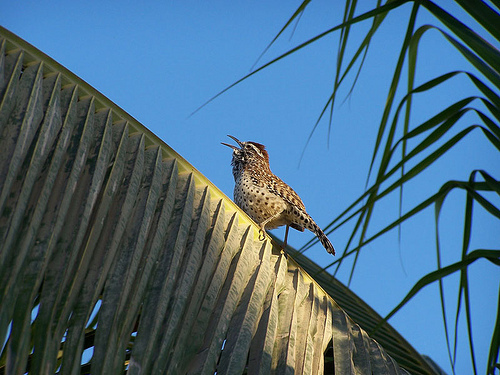
the bird has brown beak, tarsus, feet, crown and nape, and white superciliary, it has sharp and pointy beak.
bird has brown body feathers, brown breast feathers, and brown beak
this is a black spotted bird with a long pointy beak.
this bird is brown in color with a skinny curved beak, and brown eye rings.
this is grey and brown bird with black spots, a white eyebrow and a long pointy beak.
a small bird with a white spotted breast and spotted feathers rest on a leaf.
the black and brown spotted breast bird, has a spotted tail as well.
this bird has wings that are brown and has a sppotted belly
this bird is spotter brown in color, with a skinny curved beak.
this bird has a brown crown, brown primaries, and a brown and black spotted belly.
Species: Cactus Wren